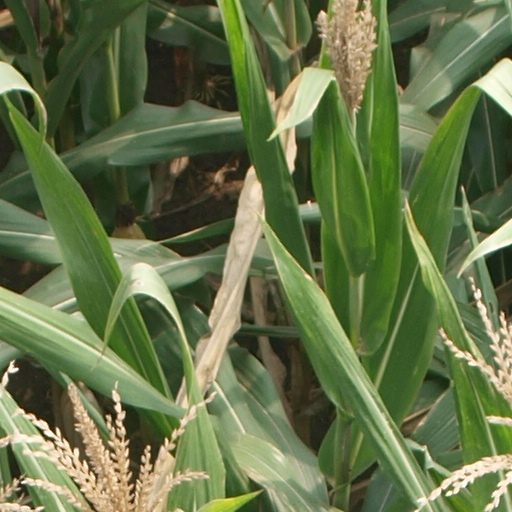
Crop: maize; corn